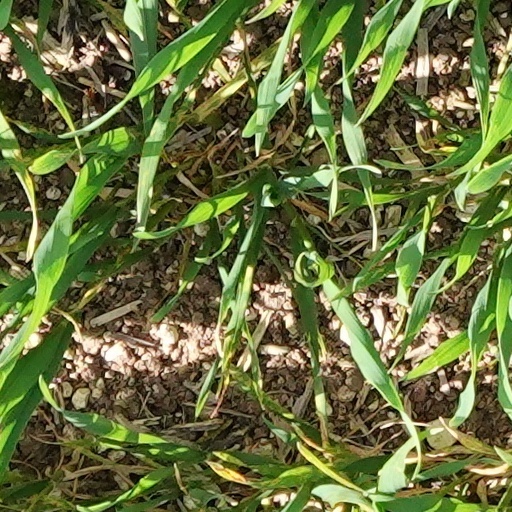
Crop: wheat